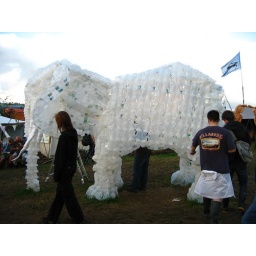
An elephant made of plastic milk jugs in the Greenfields.